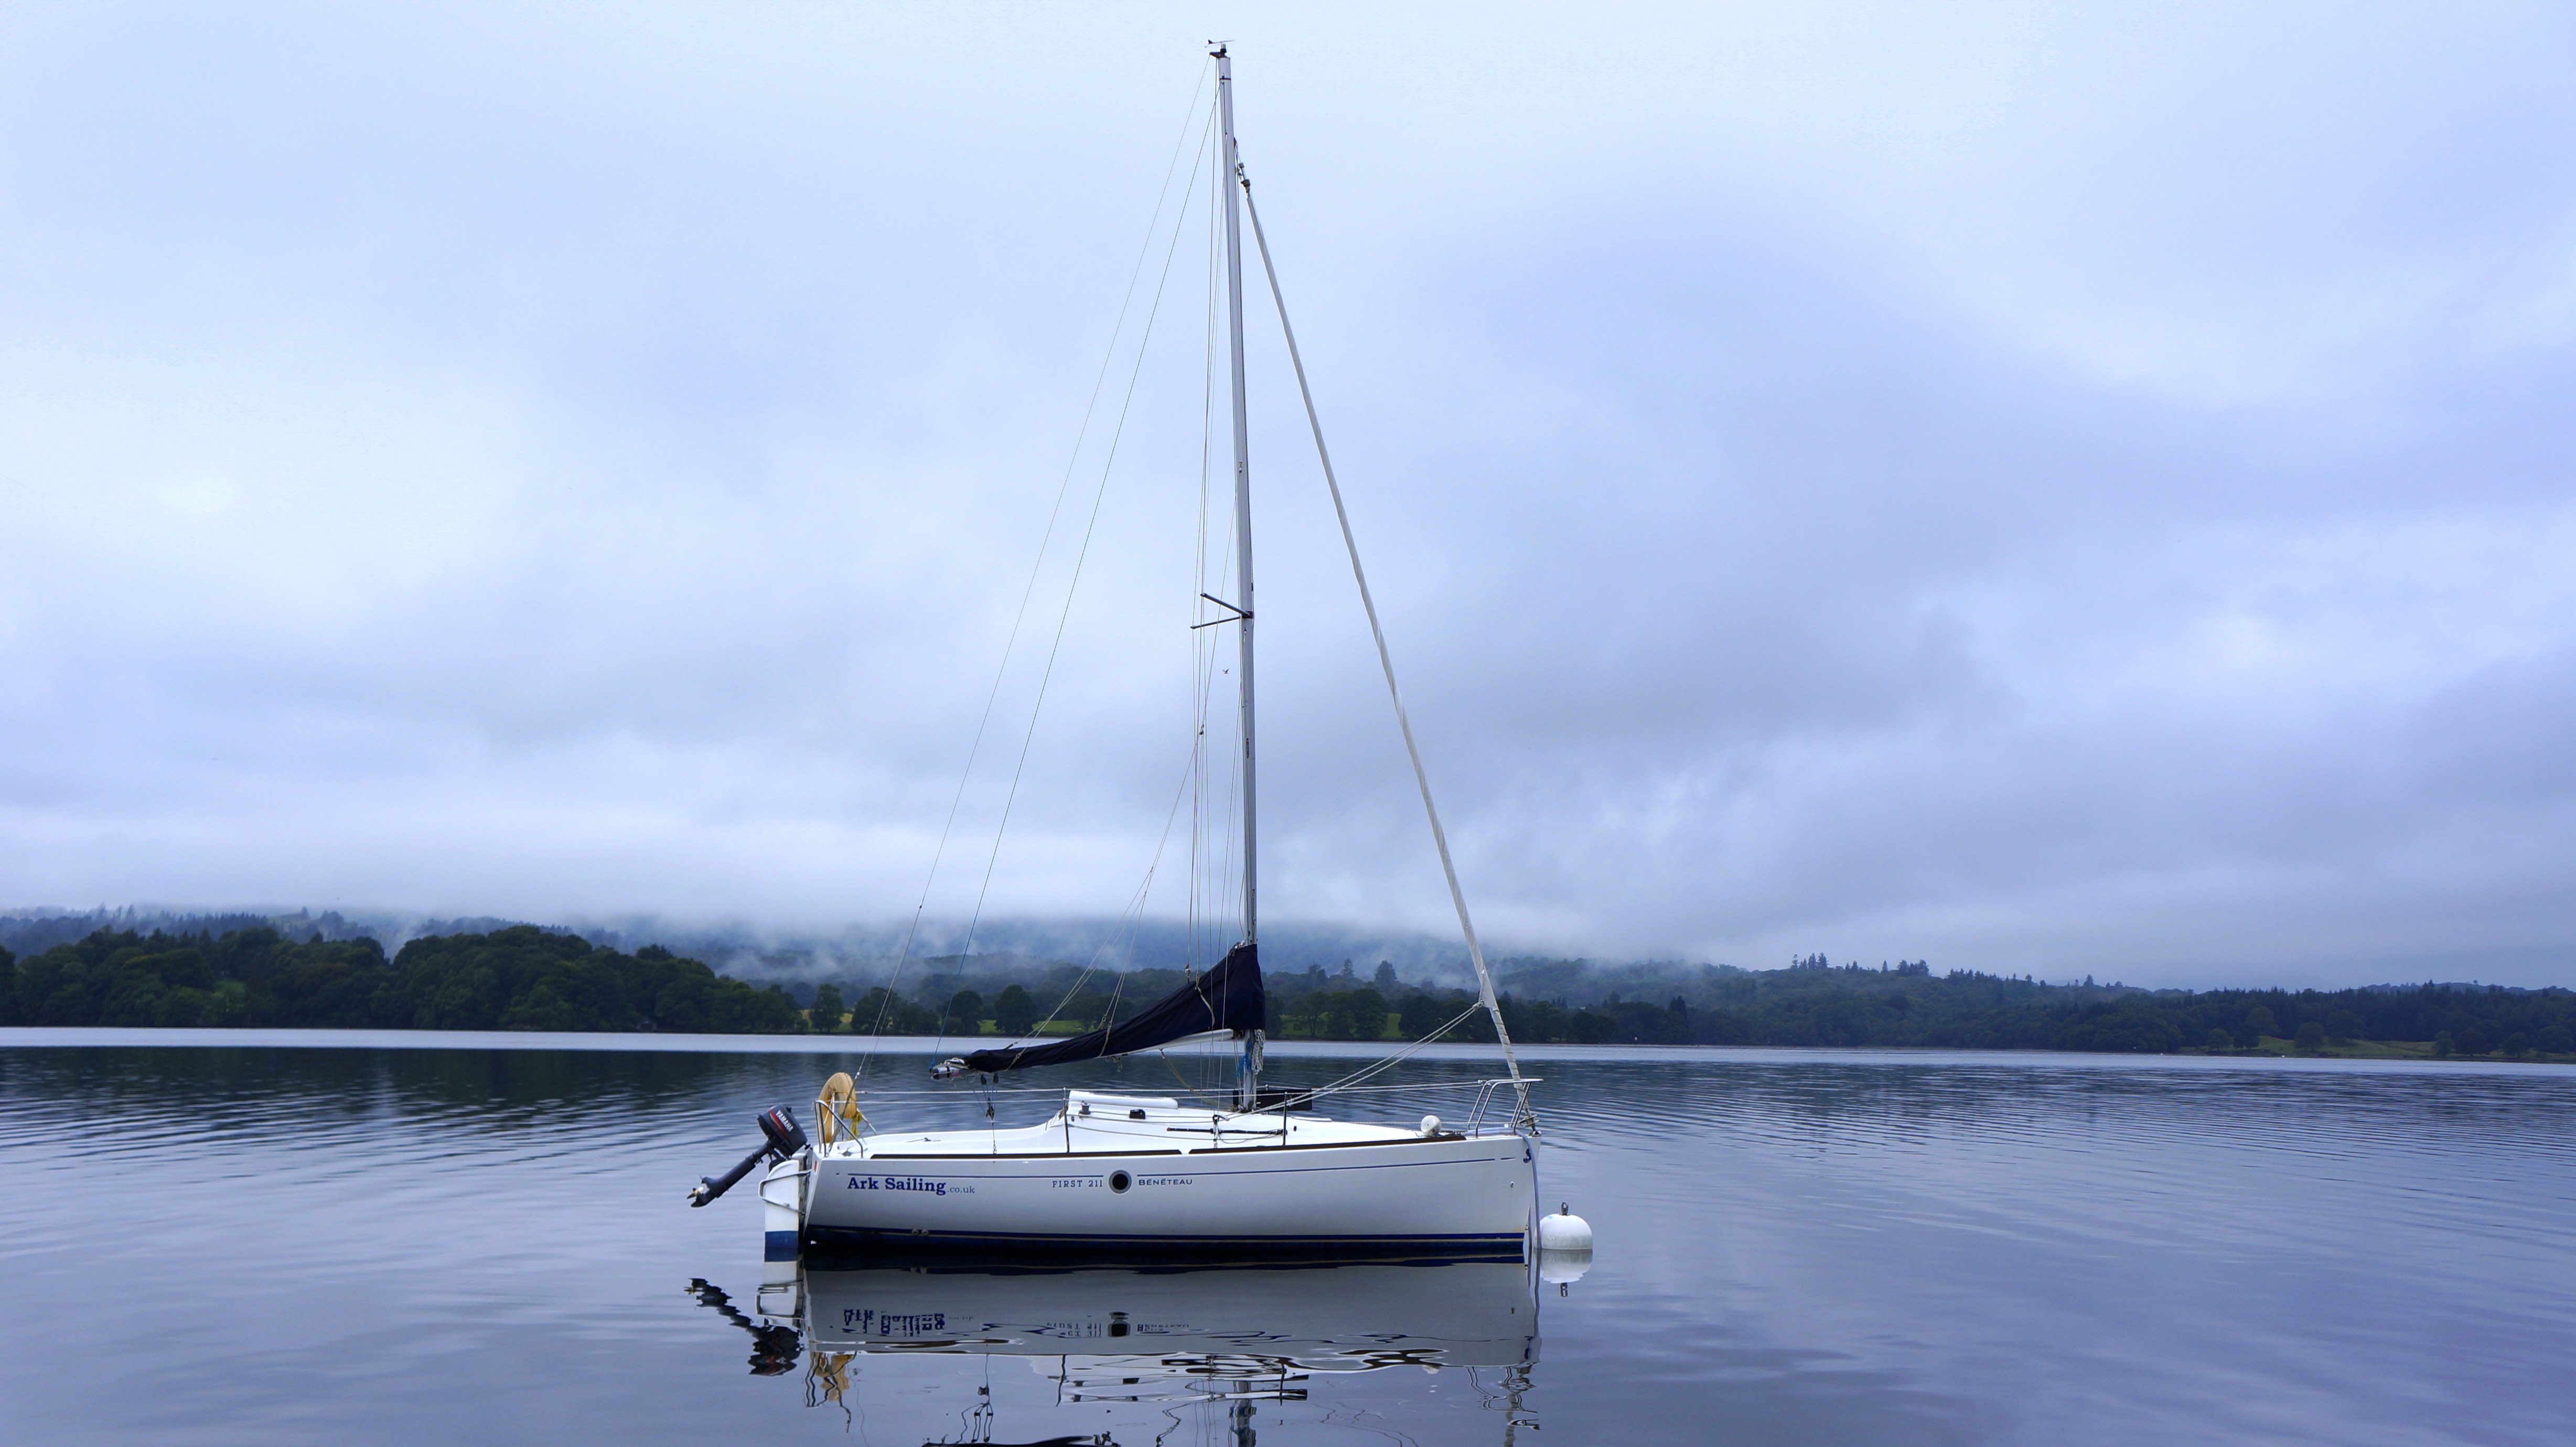
landscape, sea, water, nature, sky, sunset, boat, rowboat, lake, adventure, river, ship, summer, vacation, reflection, vehicle, mast, sailing, yacht, blue, marina, leisure, sailboat, outdoors, boating, sail, watercraft, sailing ship